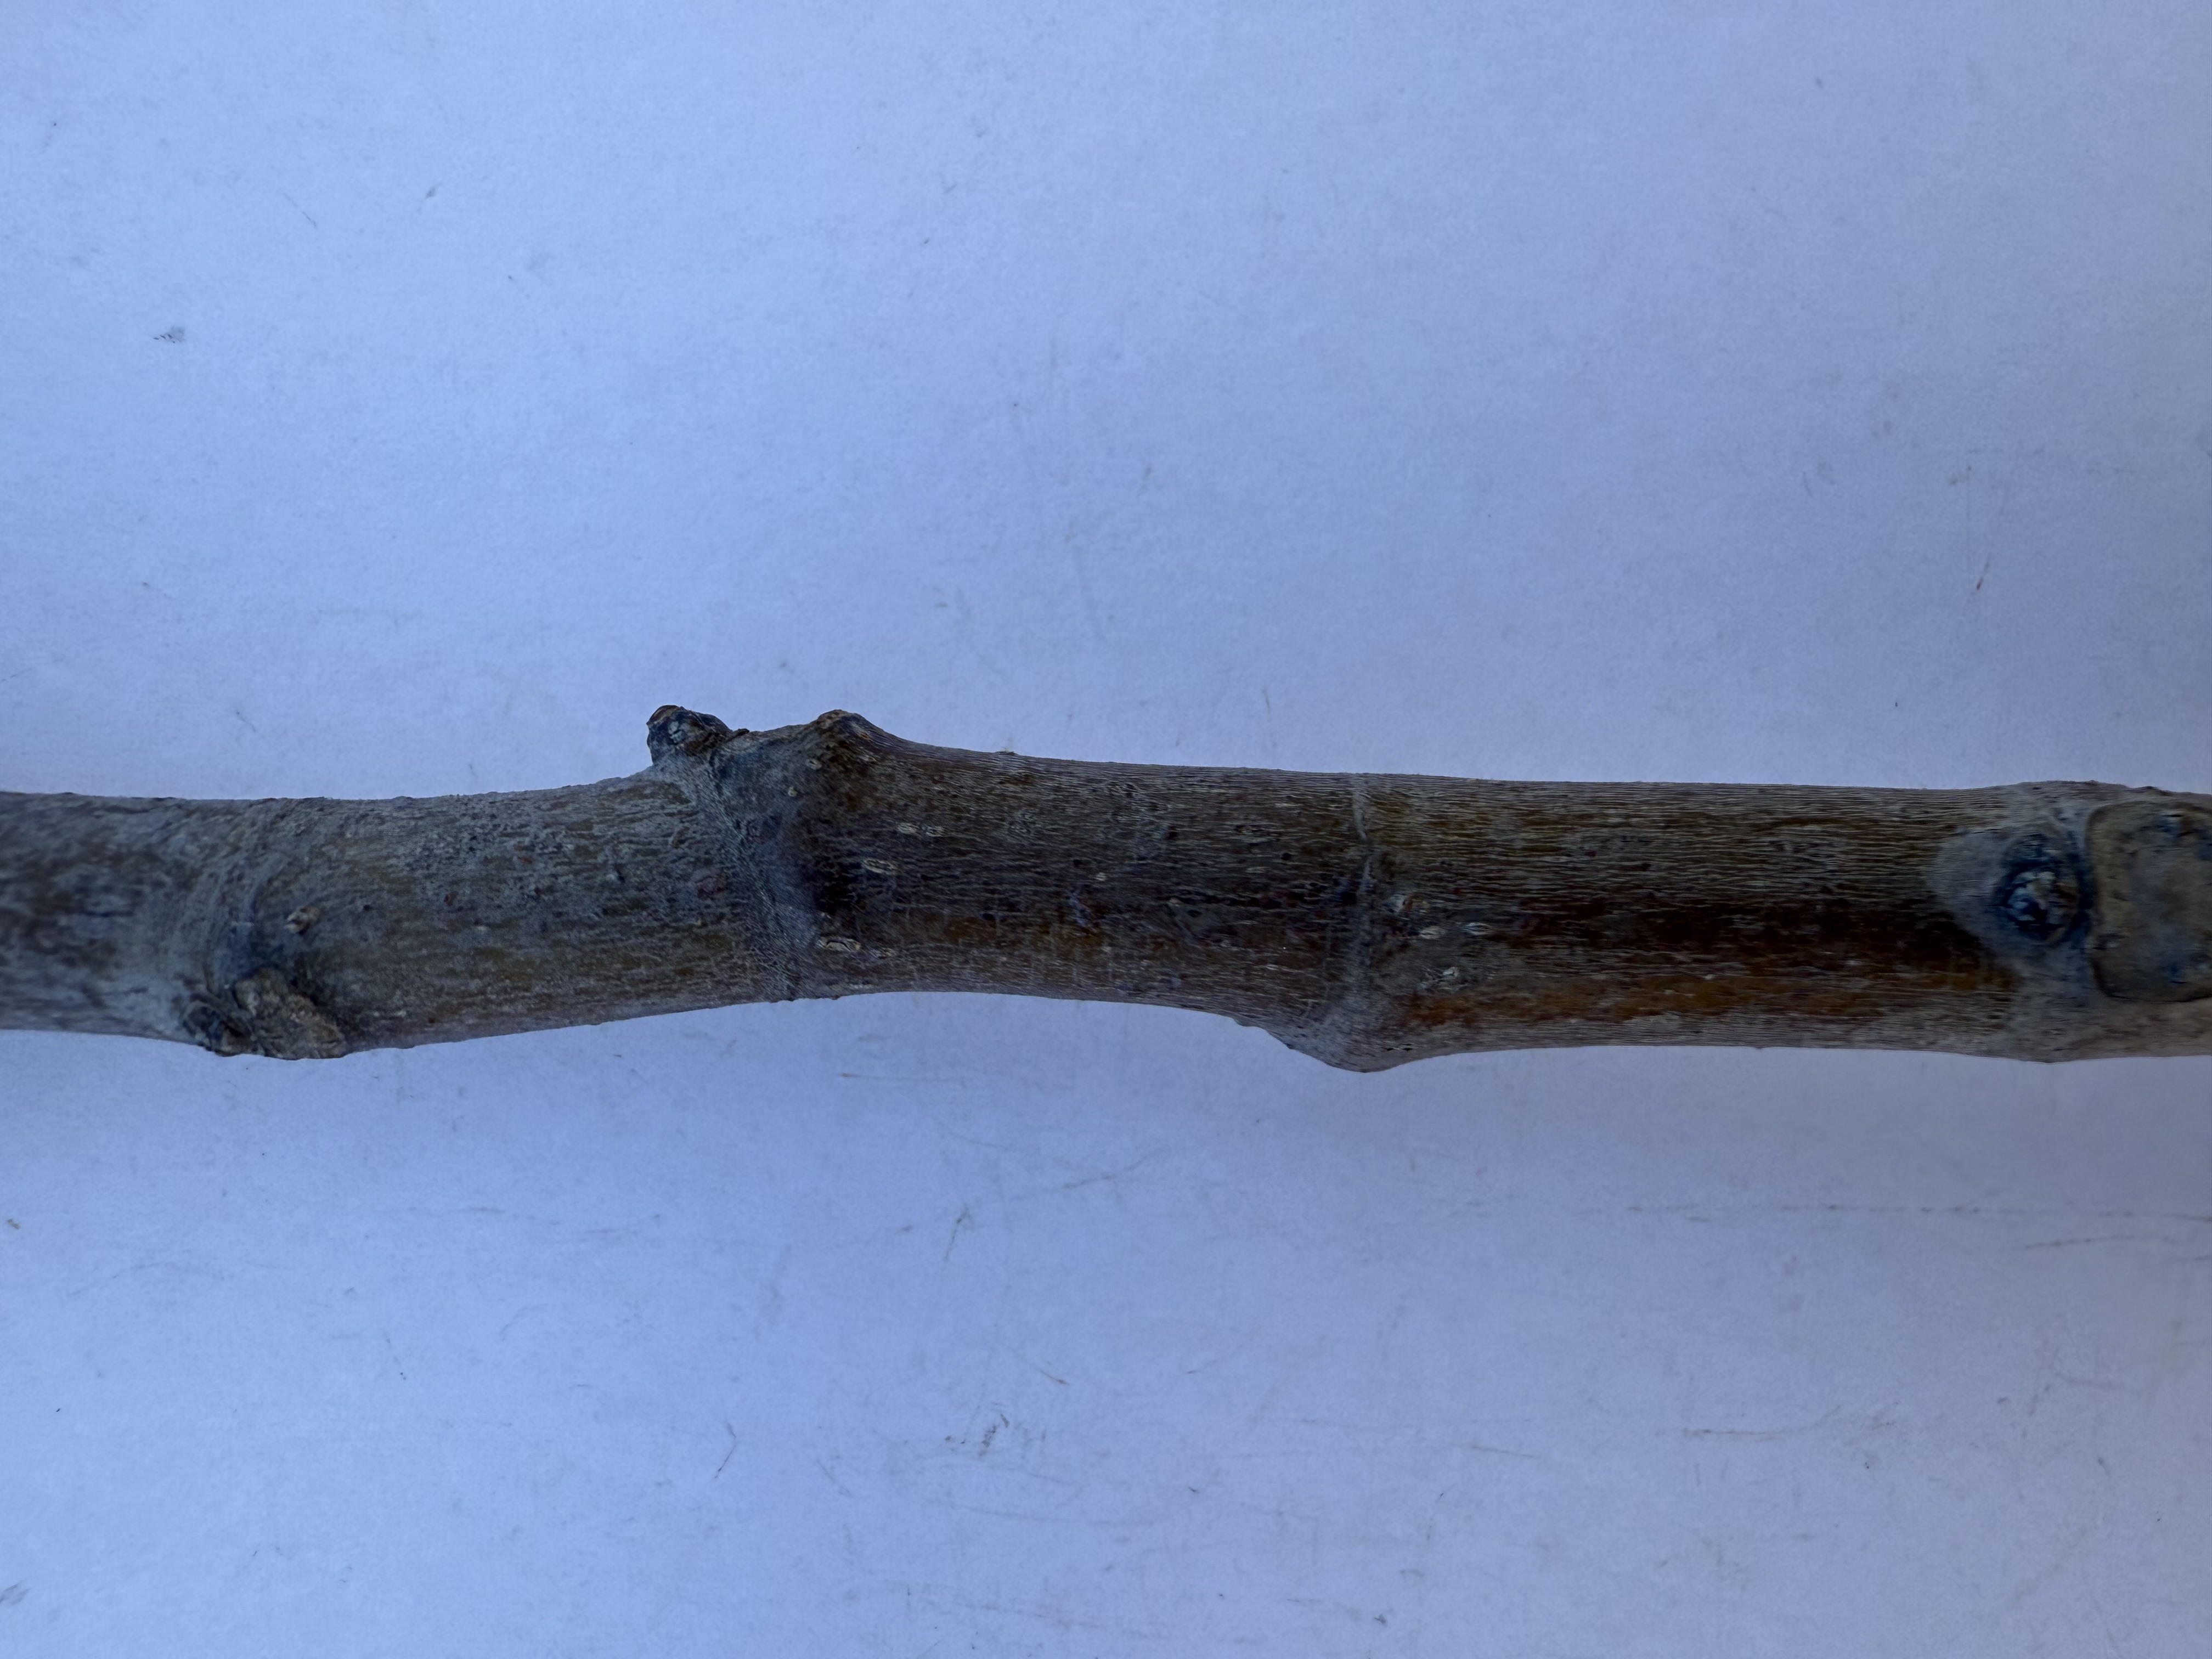
Variety: Bardacik Fig